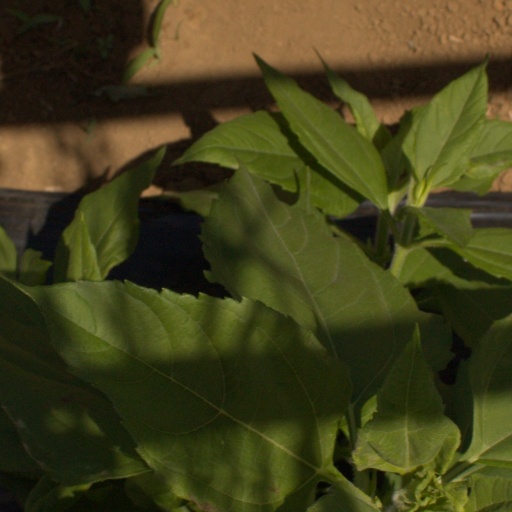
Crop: Jerusalem artichoke